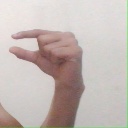
अक्षर: ग